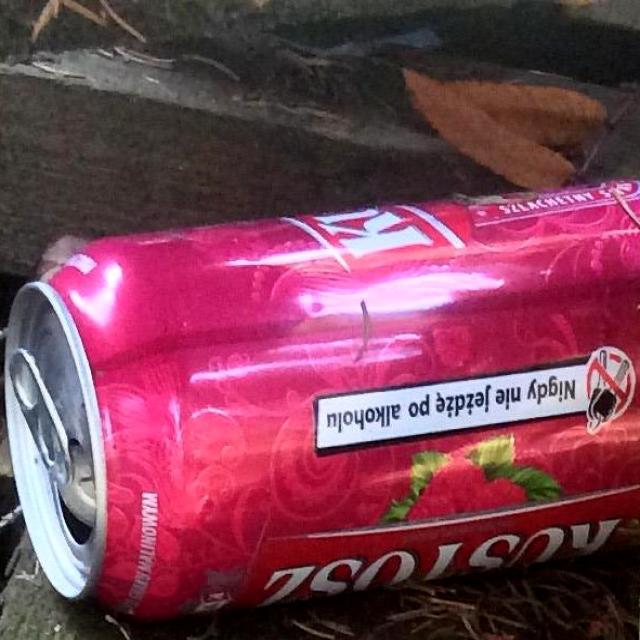
Label: Metal